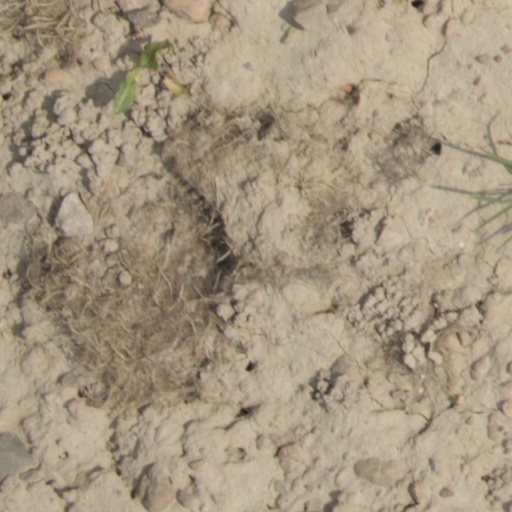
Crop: wheat